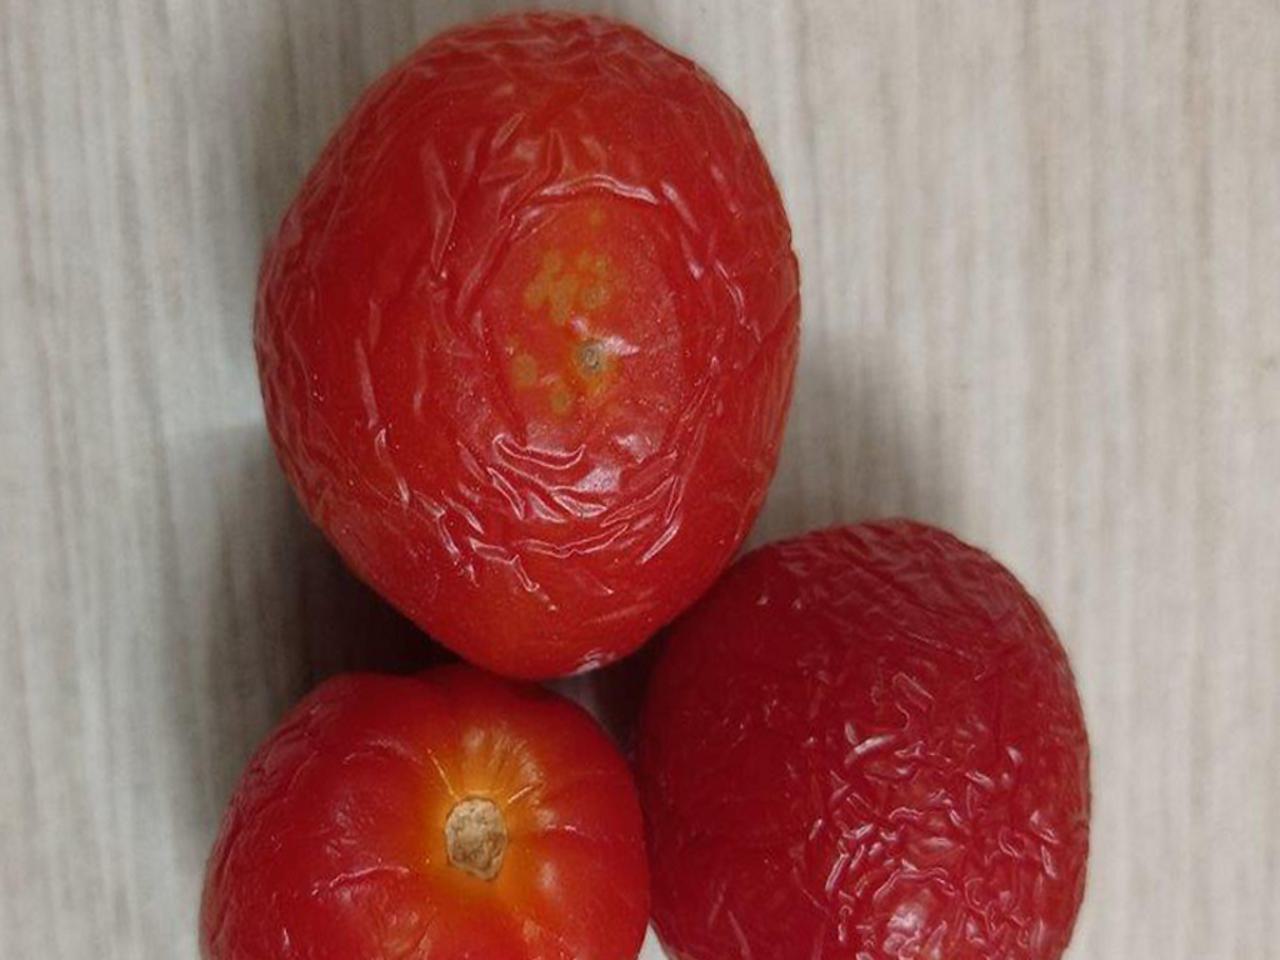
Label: Rotten